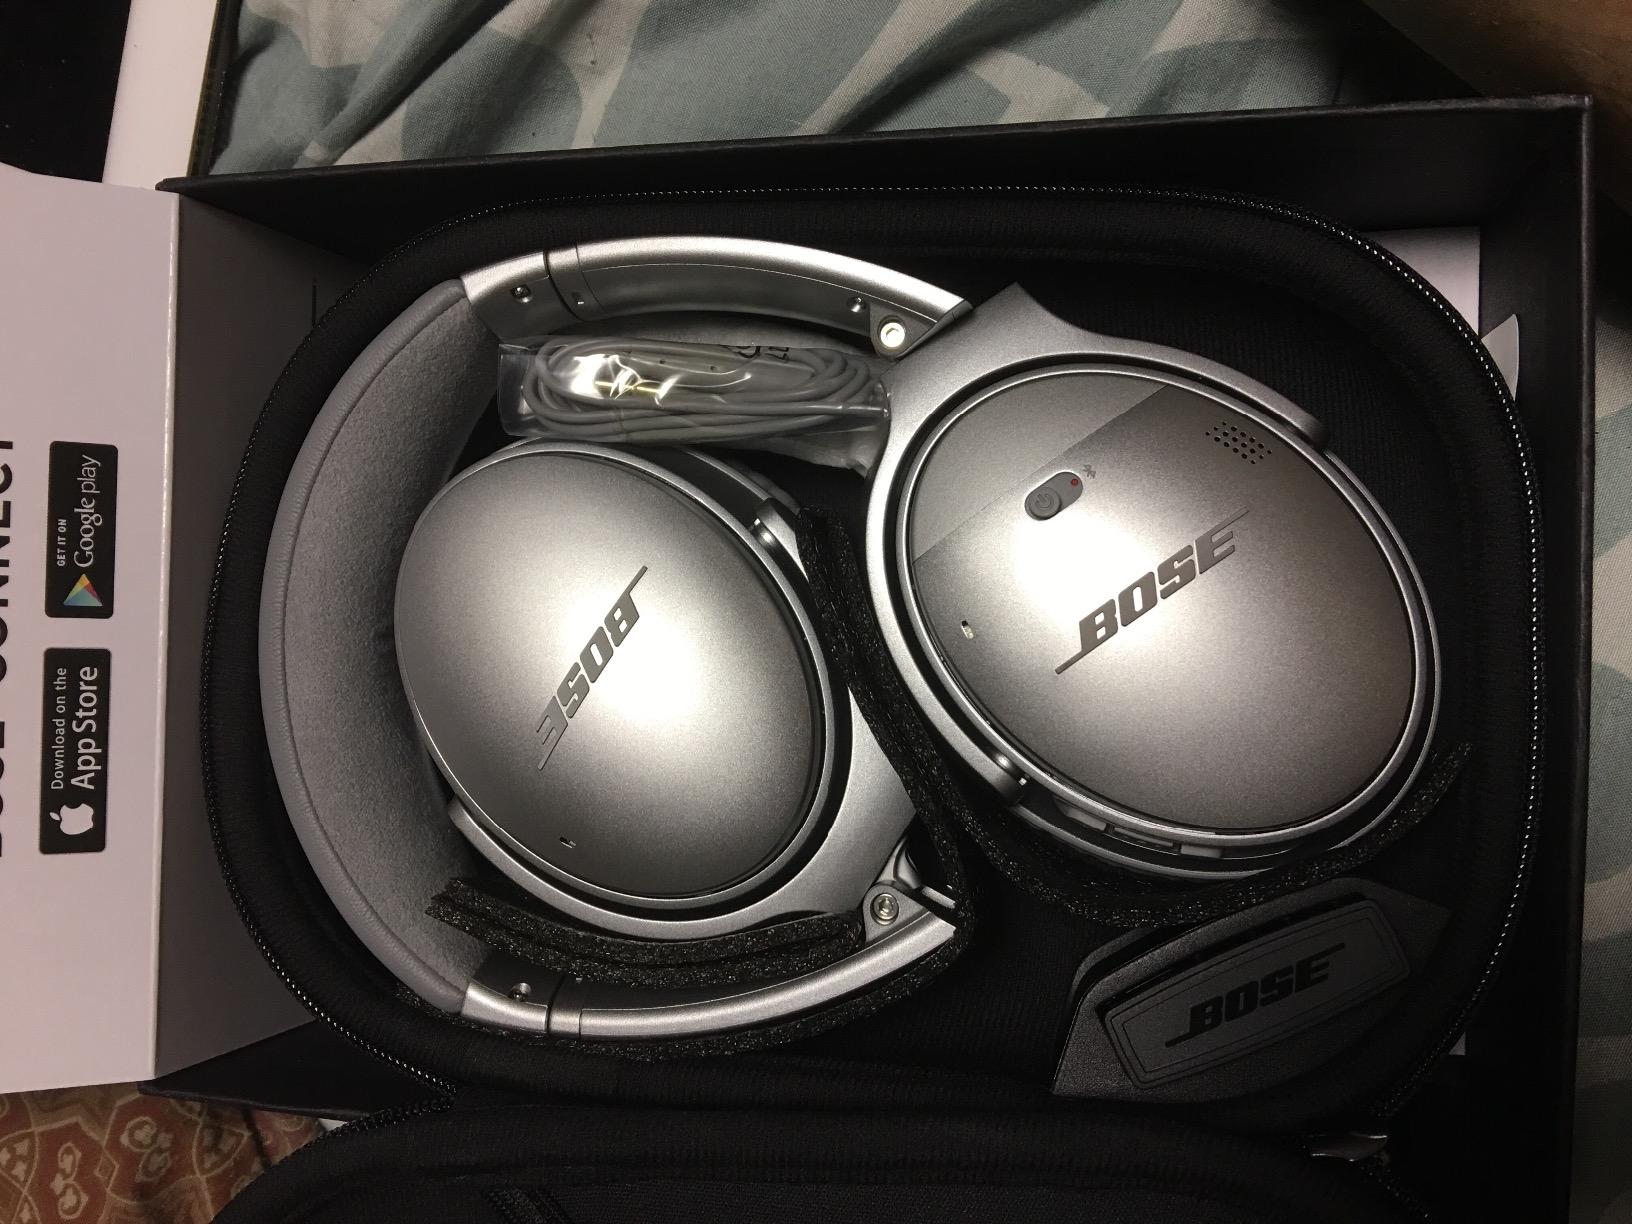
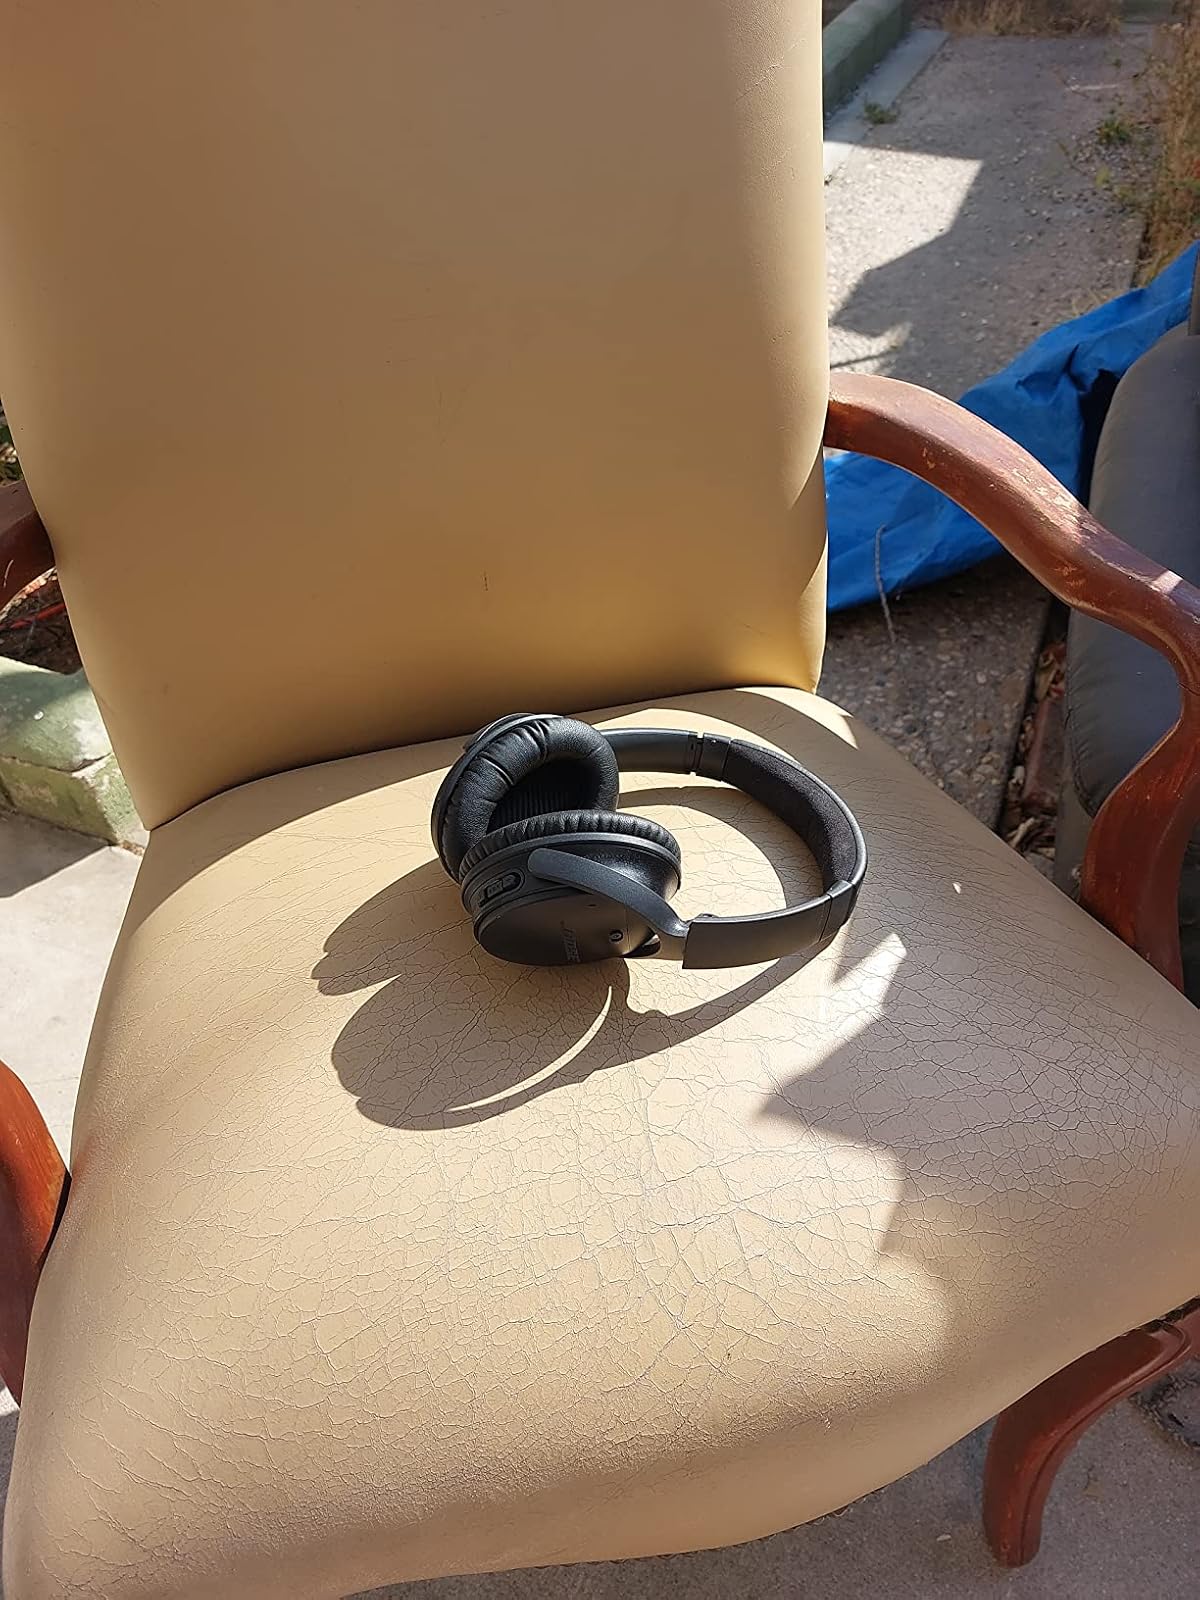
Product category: headphones
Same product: no